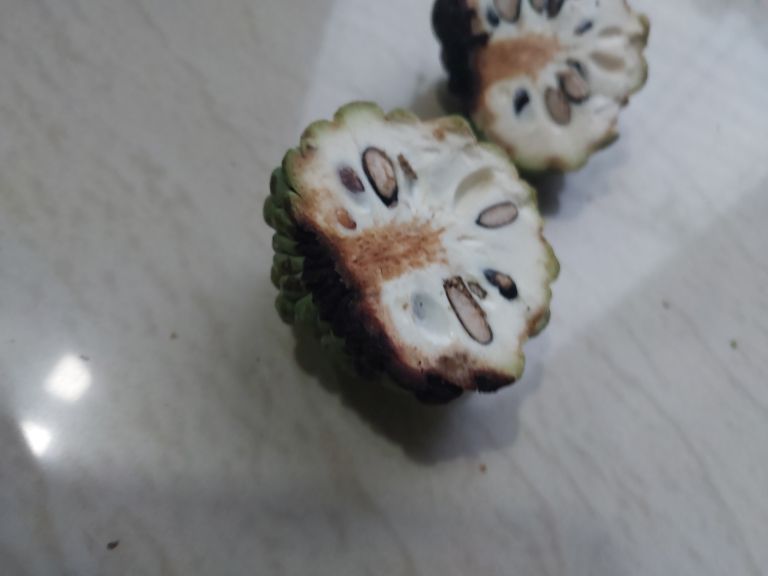
Disease label: Diplodia Rot